Phenserine

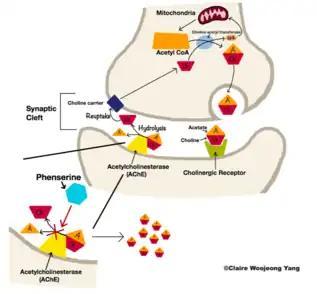

Phenserine serves as an acetylcholinesterase (AChE) inhibitor which selectively acts on the acetylcholinesterase enzyme. It prevents acetylcholine from being hydrolyzed by the enzyme and enables the neurotransmitter to be further retained at the synaptic clefts. Such mechanism promotes the cholinergic neuronal circuits to be activated and thereby enhances memory and cognition in Alzheimer's subjects.